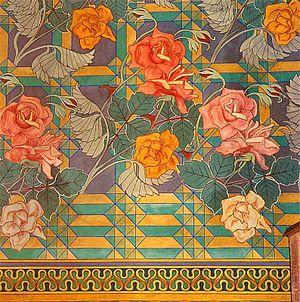
Stanisław Mateusz Ignacy Wyspiański, né le 15 janvier 1869 à Cracovie et mort le 28 novembre 1907 dans la même ville, est un artiste total ː peintre, dessinateur, poète, dramaturge, scénographe, designer et metteur en scène polonais. Figure de proue du mouvement Jeune Pologne, il est l'un des artistes européens les plus prolifiques et remarquables de son époque. Il est également un grand réformateur de la scène polonaise de la fin du XIXᵉ et du début du XXᵉ siècle.